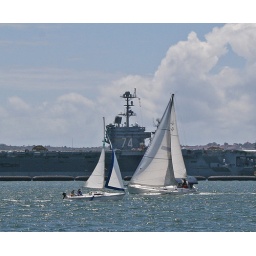
2 sailboats cross in front of the USS Wickes at anchor in the San Diego Harbor